Rakowiec, Warsaw

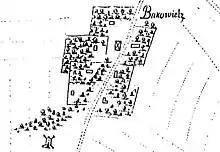
The village of Rakowiec on a 1705 map

It originally was a separate village, established in the Middle Ages. Nationalised by the Russian authorities in the late 19th century, the village was occupied by one of the forts of the Warsaw Fortress. After Poland regained her independence, in 1930 the area was incorporated into Warsaw, and residential areas were soon built there.